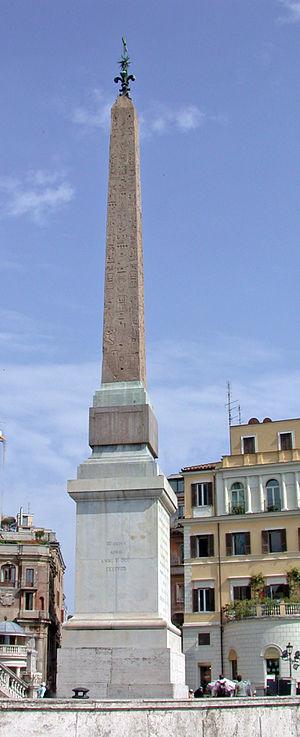
L'obélisque de la Trinité-des-Monts est un obélisque importé d'Égypte, datant de l'époque romaine, érigé au sommet de l'Escalier de la Trinité-des-Monts, devant l'église de la Trinité-des-Monts, à Rome.
Rome est la ville qui conserve le plus grand nombre d'obélisques au monde. Ces monuments, en grande partie d'origine égyptienne, ont été transportés dans la capitale de l'Empire romain du temps d'Auguste, après la conquête de l'Égypte suite à la bataille d'Actium de 31 av. J.-C. Dans quelques cas, avec le même granite que celui utilisé par les Égyptiens, on a fabriqué des obélisques directement à l'époque romaine : les monolithes sont toutefois restés privés d'inscriptions, ou alors copiaient, avec des erreurs, les hiéroglyphes des modèles de l'époque pharaonique.